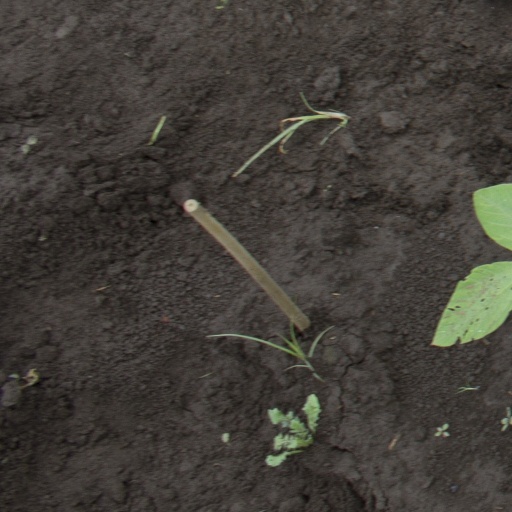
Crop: soybean